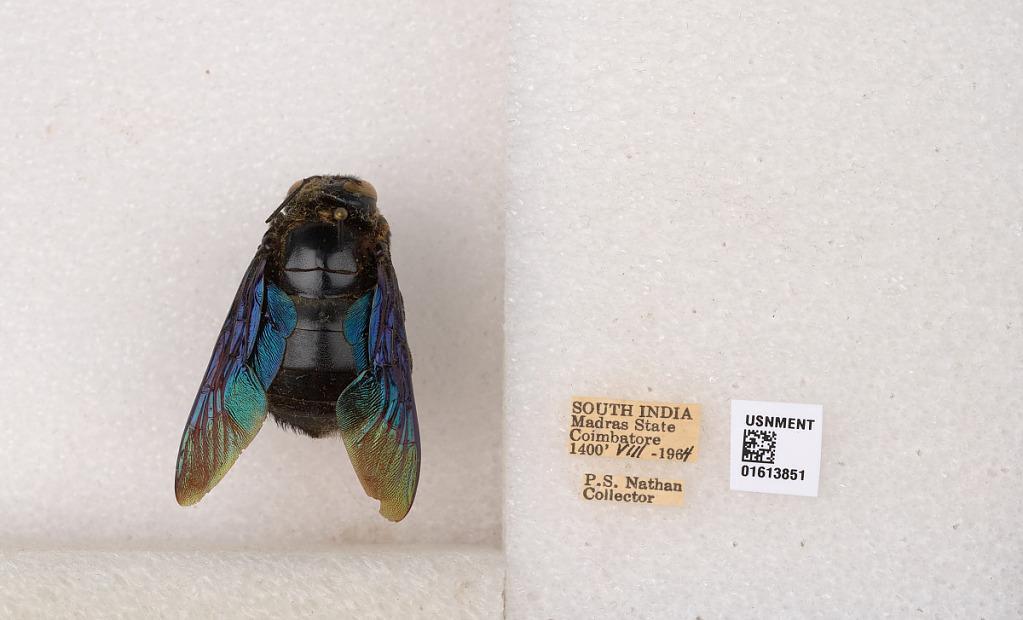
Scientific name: Xylocopa (Mesotrichia) tenuiscapa Westwood
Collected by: P. Nathan
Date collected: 1964-8-1
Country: India
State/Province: Tamil Nadu
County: Coimbatore
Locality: Coimbatore